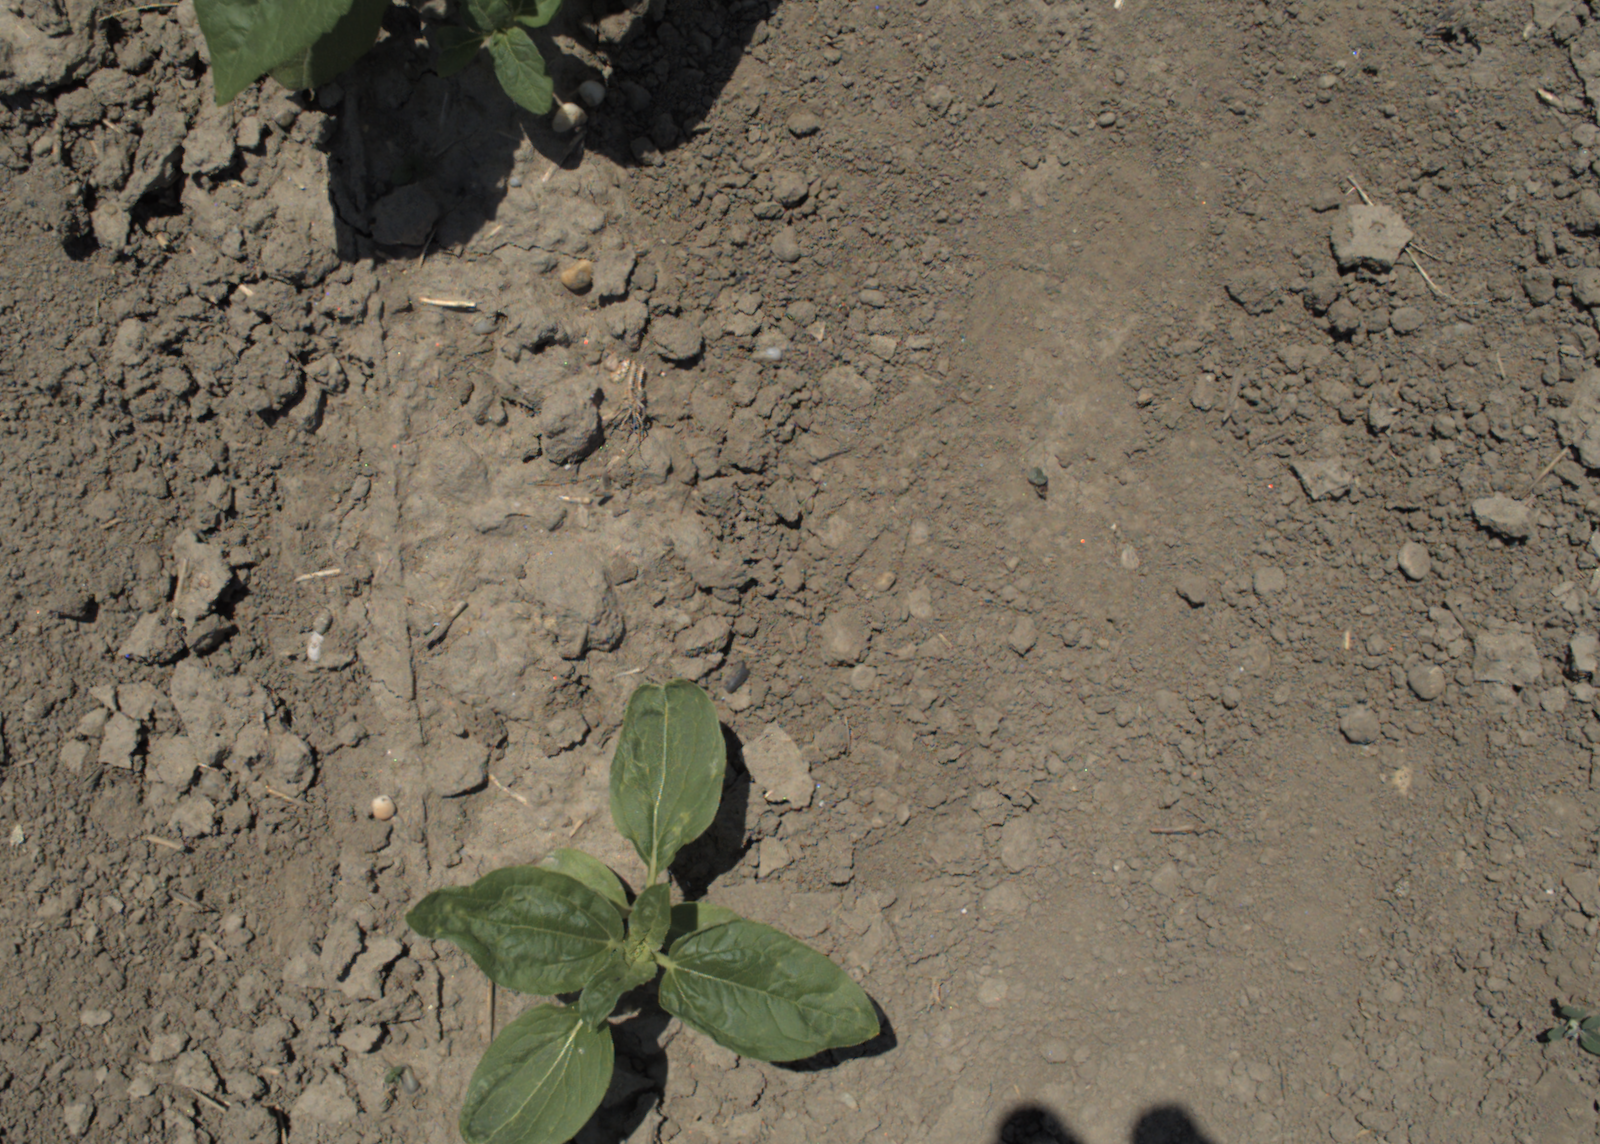
Capture date: 10.06.2021 13:18:00
Weather: sunny
Wind: light
Seeding date: 27.04.2021
Plant canopy height (mm): 797